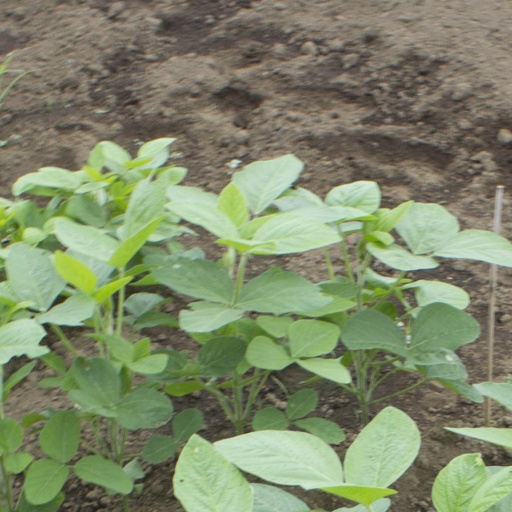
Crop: soybean